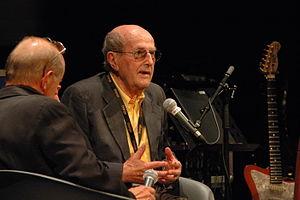
Manuel de Oliveira répondant à Antonio Tabucchi à la cinémathèque française
Manoel de Oliveira [mɐnuˈɛɫ doliˈvɐjɾɐ] est un réalisateur portugais, né le 11 décembre 1908 à Porto, où il est mort le 2 avril 2015. Il a tourné jusqu'à la fin de sa vie, devenant le premier réalisateur centenaire en activité de toute l'histoire du cinéma. Il est le seul cinéaste qui a été récompensé plus d'une fois par le prix de l'Âge d'or.